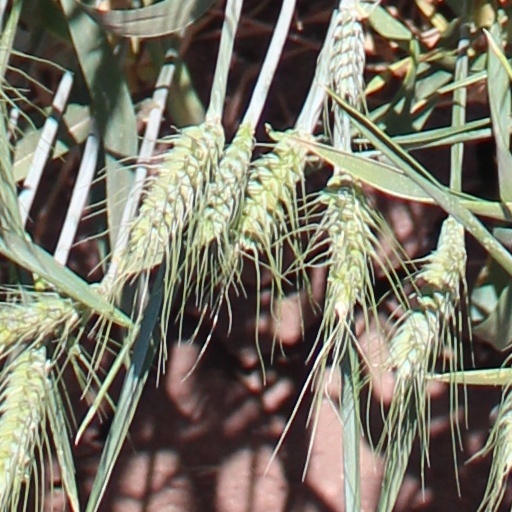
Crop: wheat